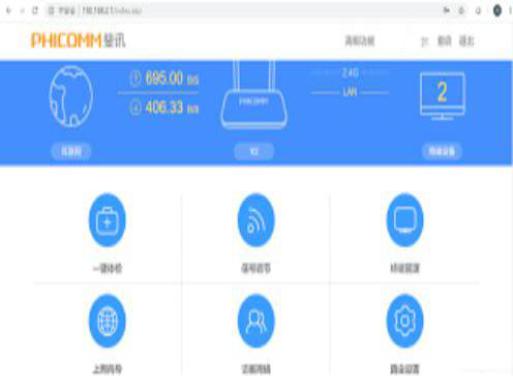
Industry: Electronic